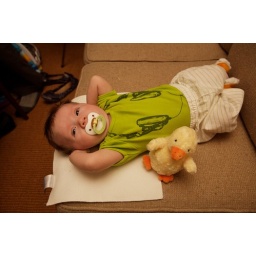
rocking out in new green shirt and hanging with the duck at 10 weeks.